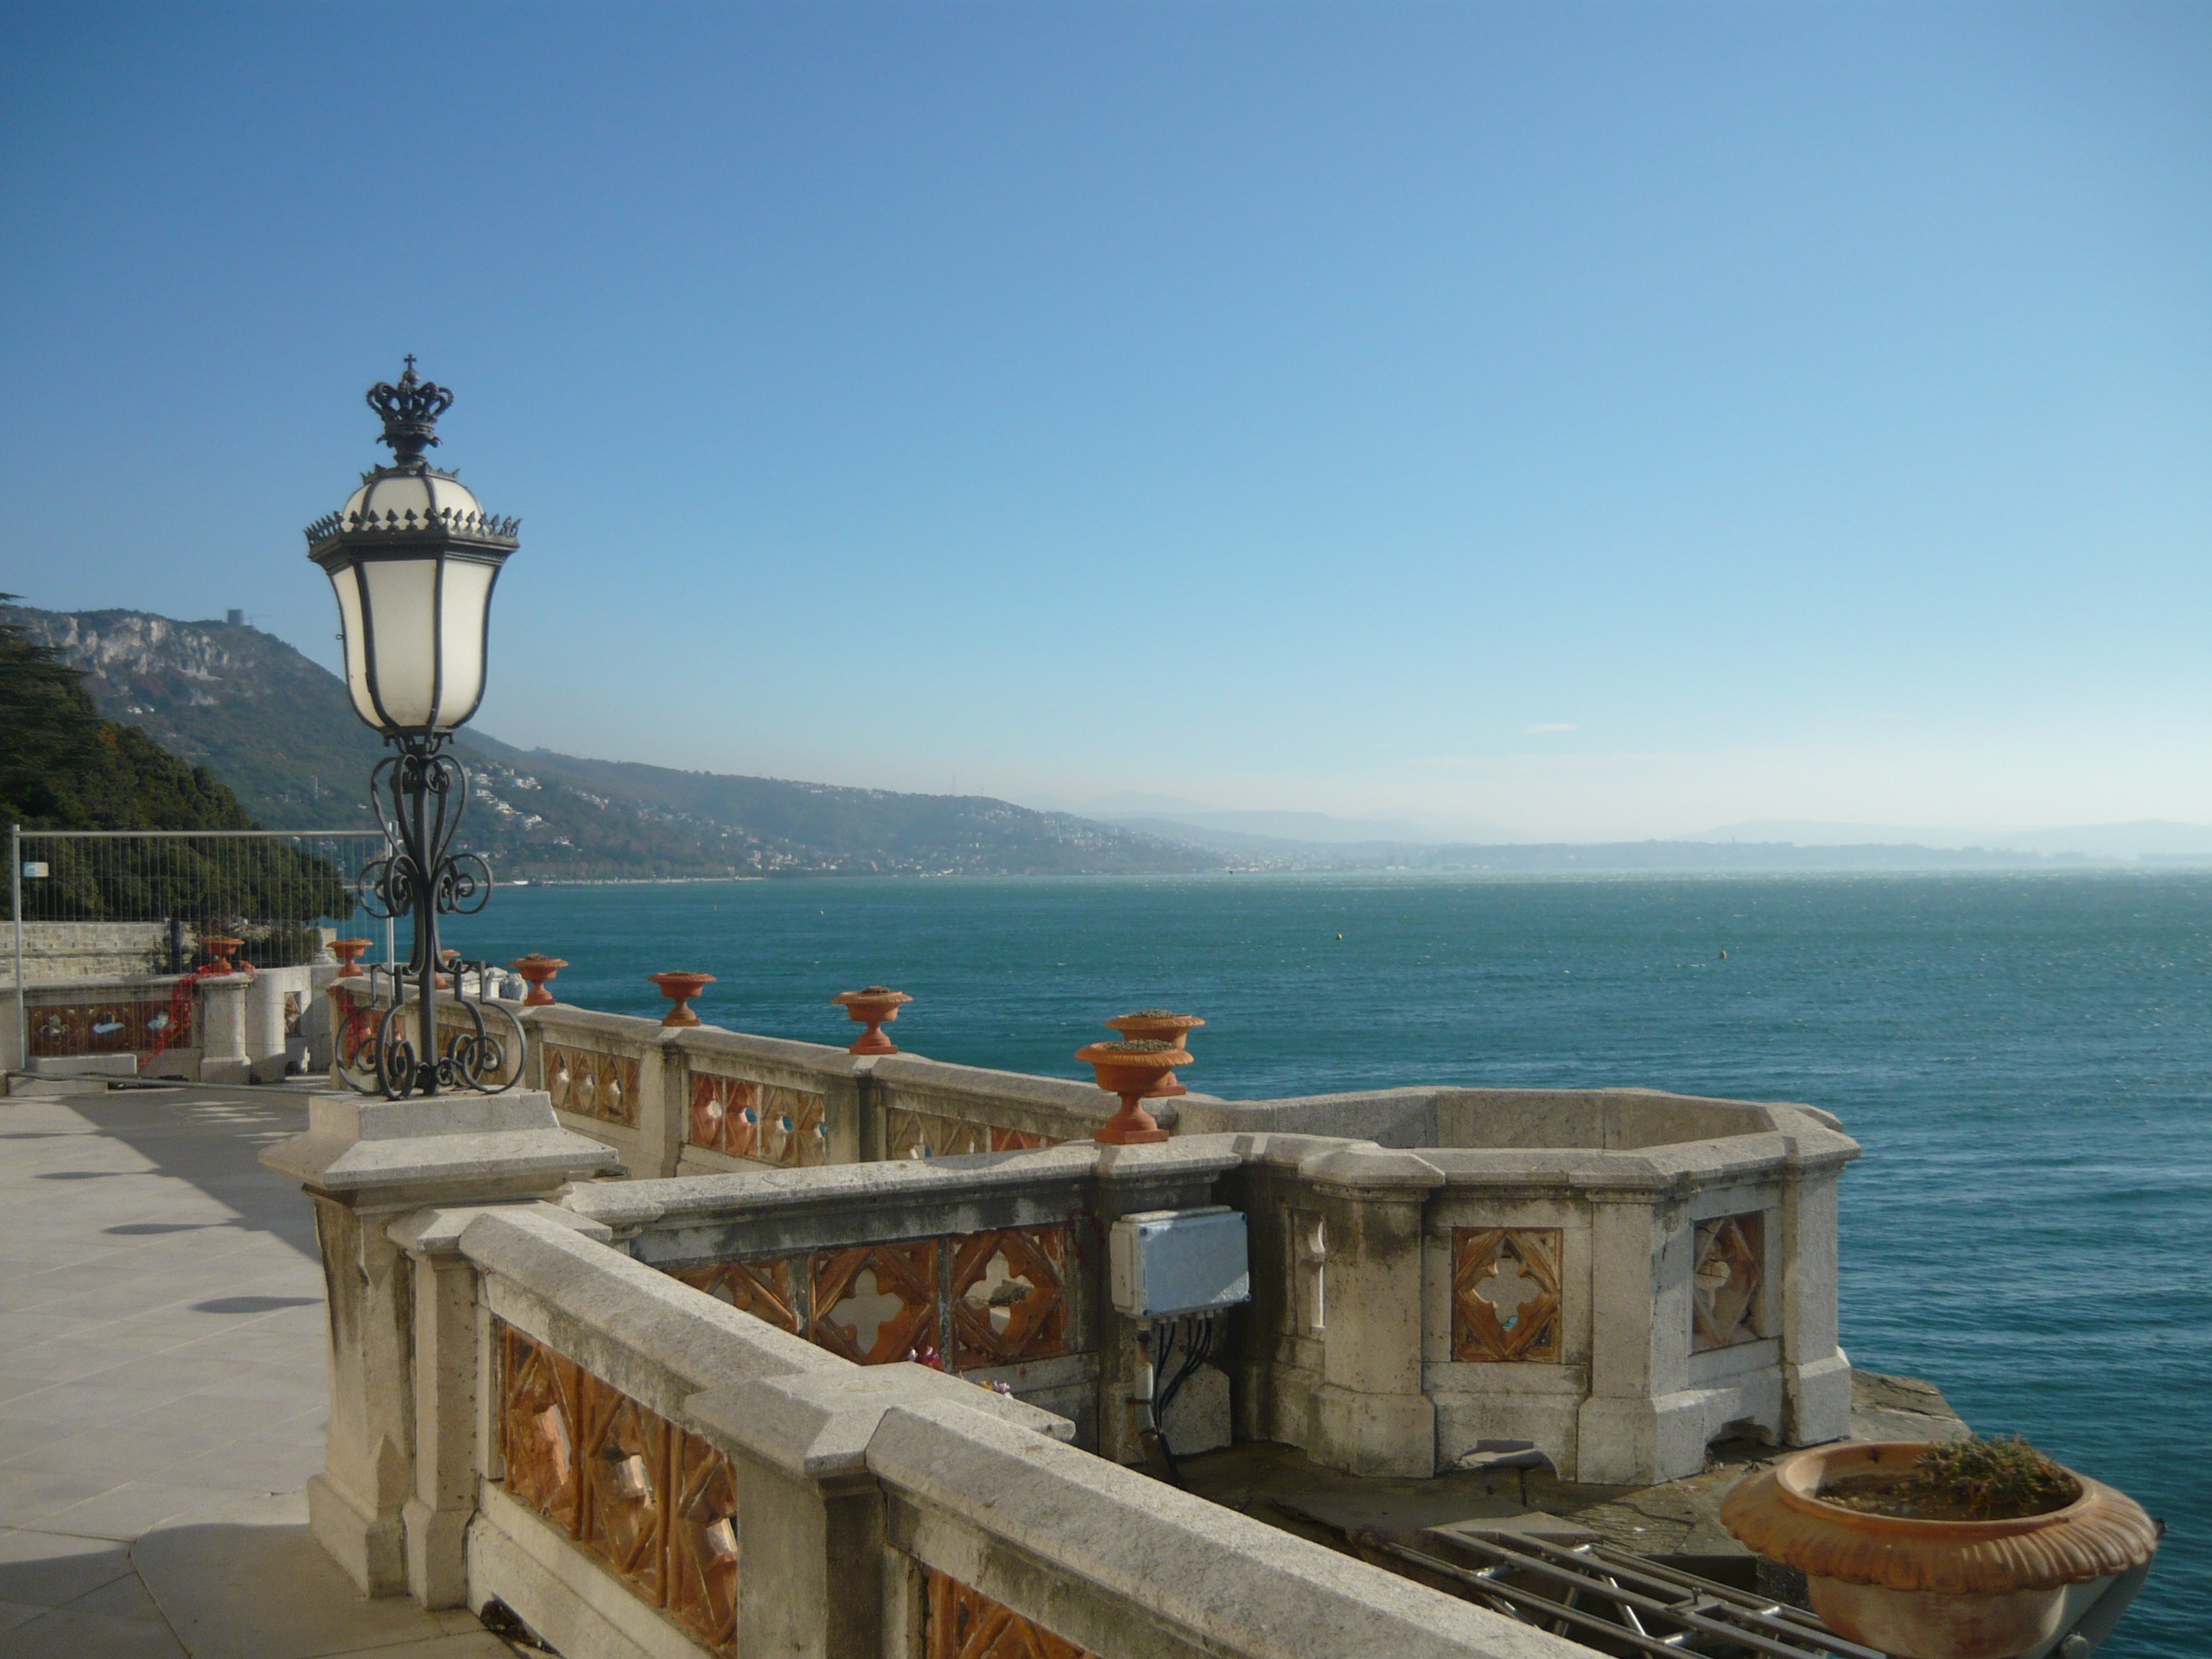
sea, coast, ocean, mountain, lighthouse, lake, pier, vacation, vehicle, tower, bay, castle, italy, tourism, cape, trieste